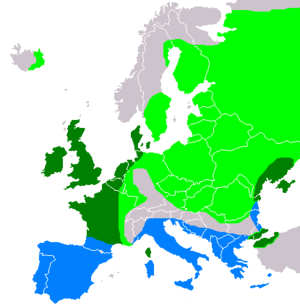
Skeand
Skeandens europæiske udbredelsesområde